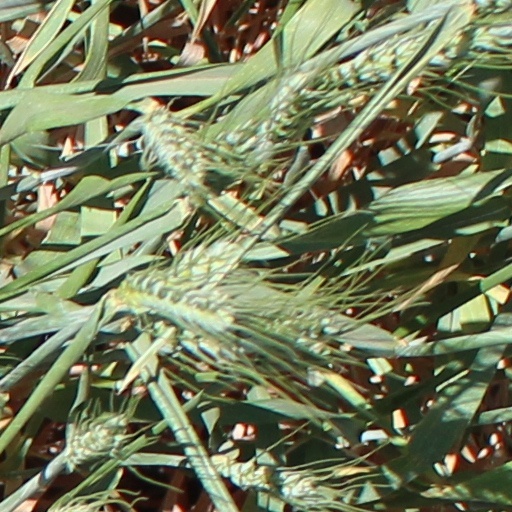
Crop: wheat